Cornelius Hill

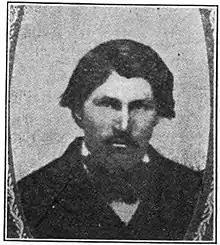
Chief Hill

As a teenager, at a council of Oneida from New York, Canada and Wisconsin, Hill became a chief of his Bear Clan. At age 18 he was given responsibility for distributing the annuity money (from service in the Revolutionary War) among his people. He was later responsible for taking the census of tribal members (the number of which doubled in Wisconsin in the five decades of his leadership). Several times Hill went to Albany, New York and Washington, D.C. to advocate for his people.